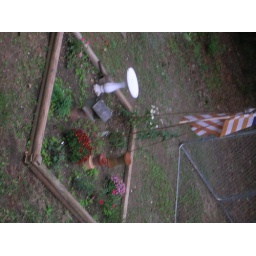
flower bed in back yard